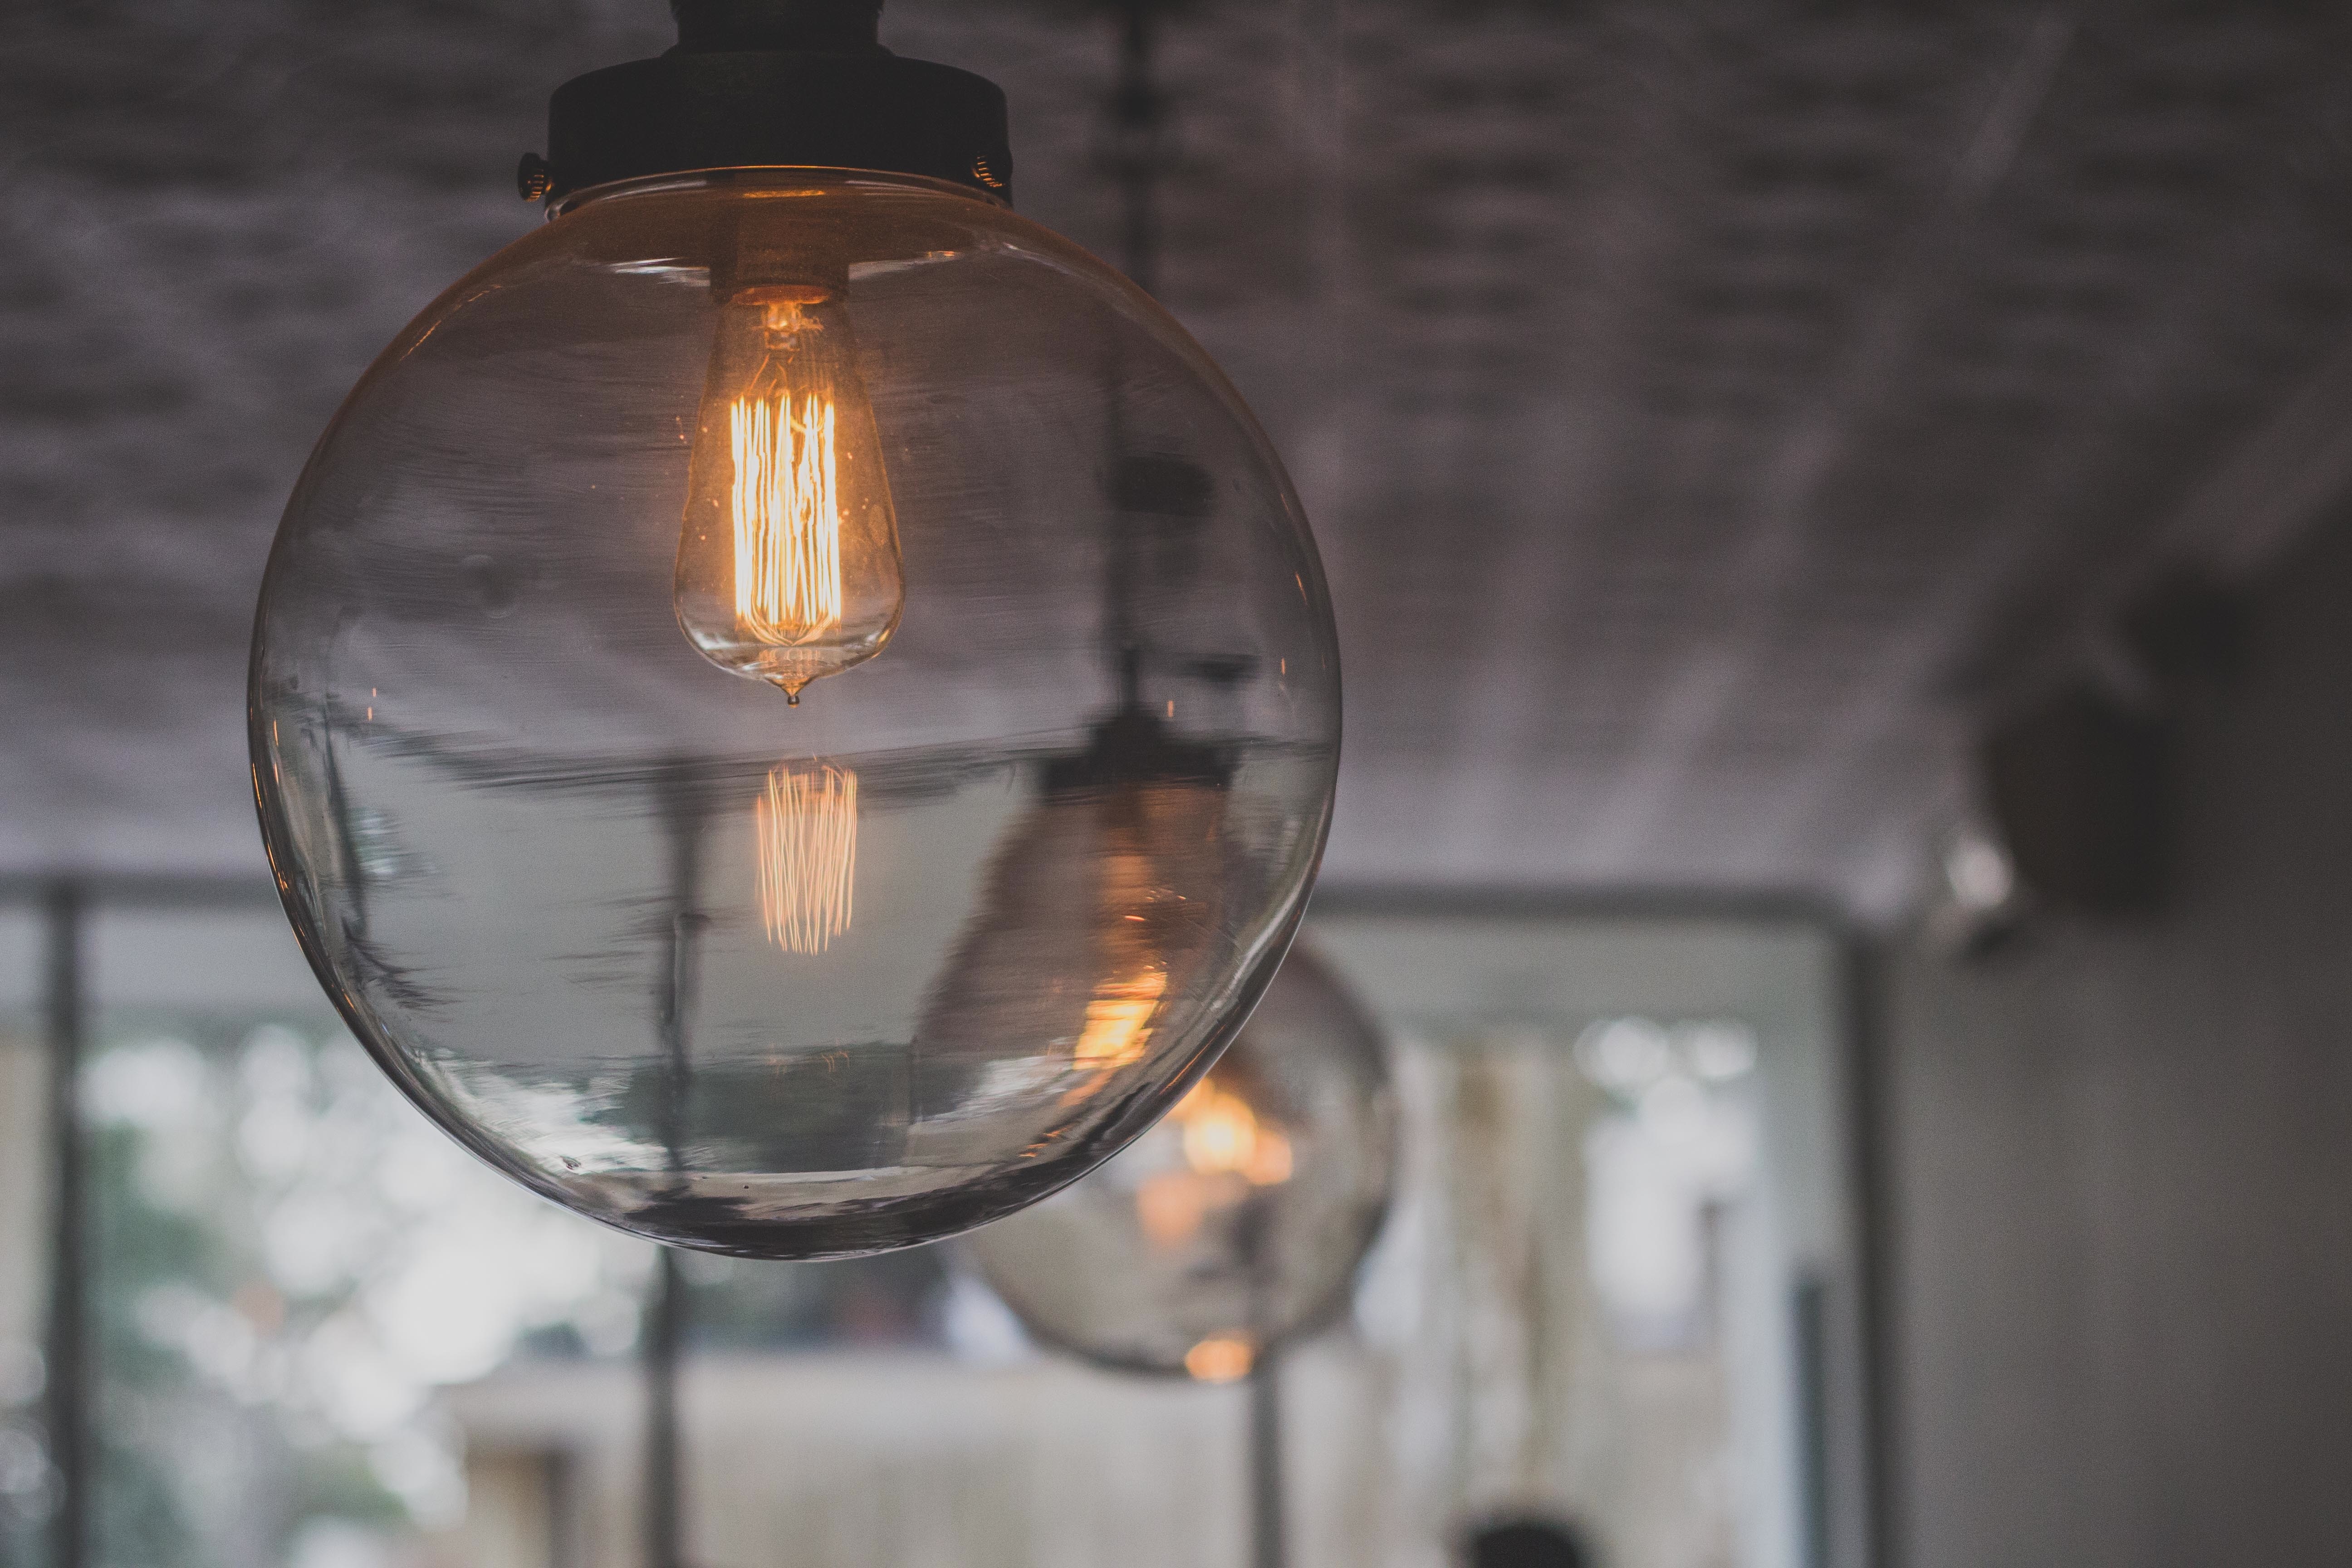
light, interior, glass, ceiling, lantern, bulb, darkness, street light, lamp, lighting, decor, modern, light fixture, fixture, incandescent light bulb